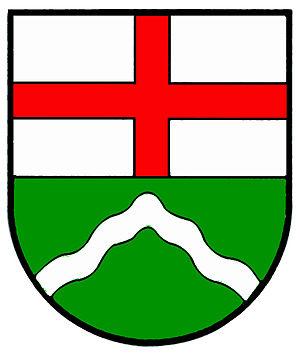
Palzem est une municipalité allemande de la Verbandsgemeinde Saarburg-Kell située dans l'arrondissement de Trèves-Sarrebourg en Rhénanie-Palatinat, dans l'ouest du pays.